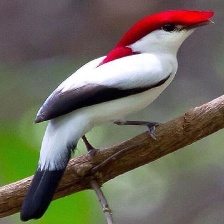
Species: ARARIPE MANAKIN
Scientific name: ANTILOPHIA BOKERMANNI